Kaidai-type submarine

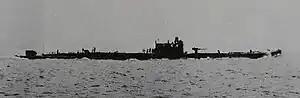
"I-51" in 1924

Project number S22. The prototype for the class. The sole Kaidai I, "I-51", was based on World War I-era German submarines. She was completed in 1924, refitted with new engines in 1932 and scrapped in 1941. "I-51" never saw combat.